Freakshow (film)

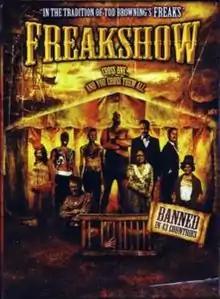
"Freakshow" Official Movie Poster

Freakshow is a 2007 American horror film which was made by The Asylum and directed by Drew Bell. It is an unofficial remake of the Tod Browning film "Freaks". According to the film poster and DVD cover art, "Freakshow" is banned in 43 countries, though there is no mention of which countries banned it.